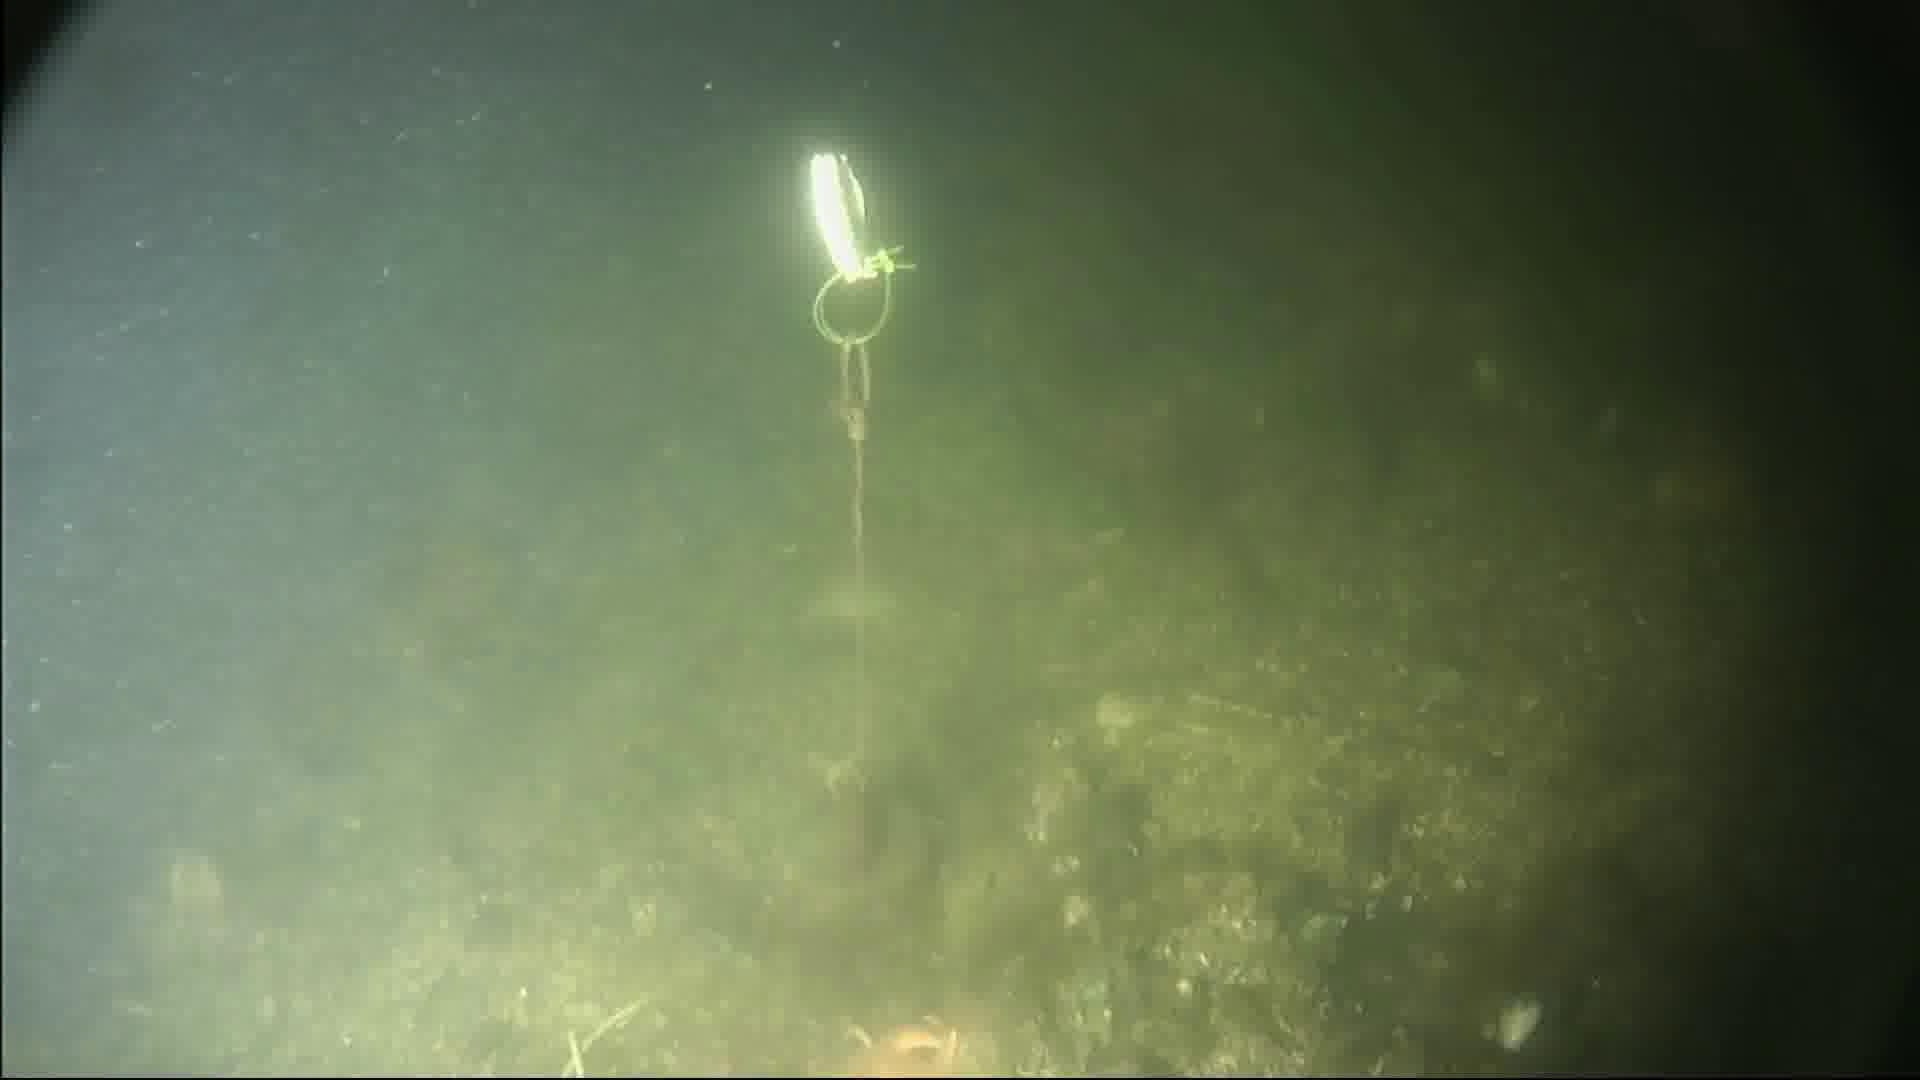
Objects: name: starfish
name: crab